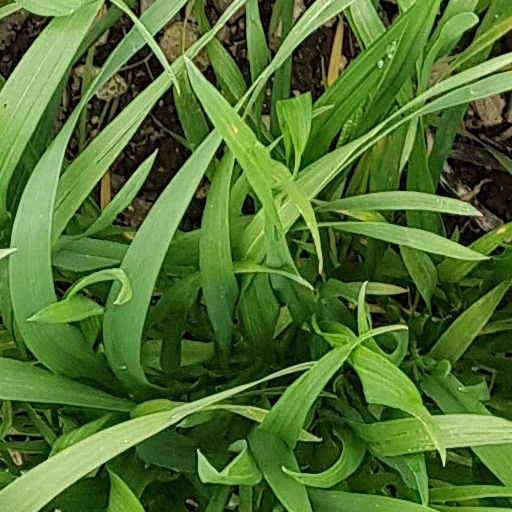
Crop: wheat